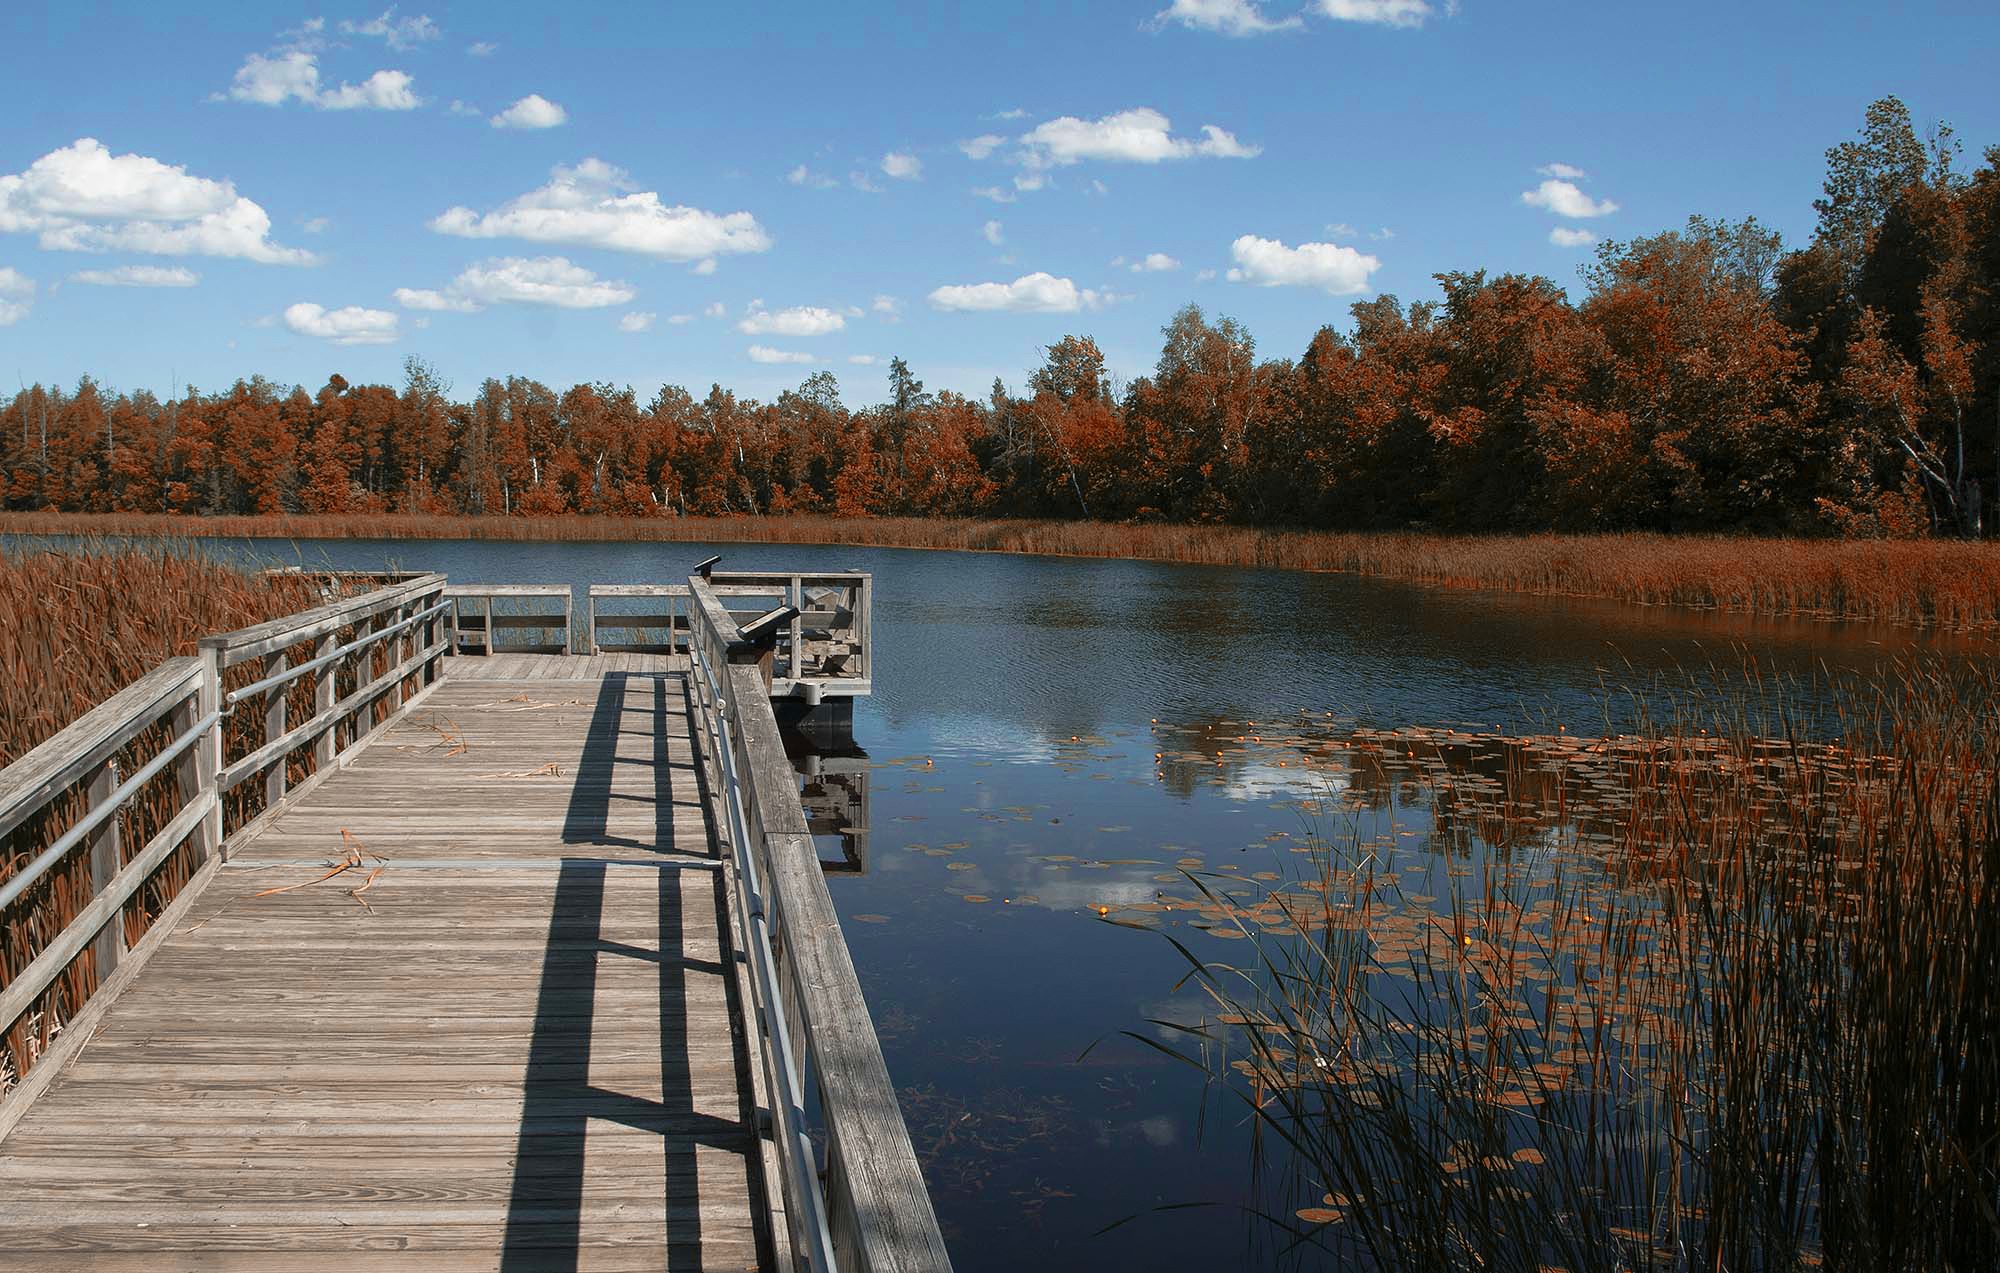
landscape, tree, water, nature, forest, dock, bridge, countryside, morning, fall, shore, lake, river, walkway, dusk, evening, rural, reflection, autumn, reservoir, season, waterway, body of water, trees, outside, reflections, wisconsin